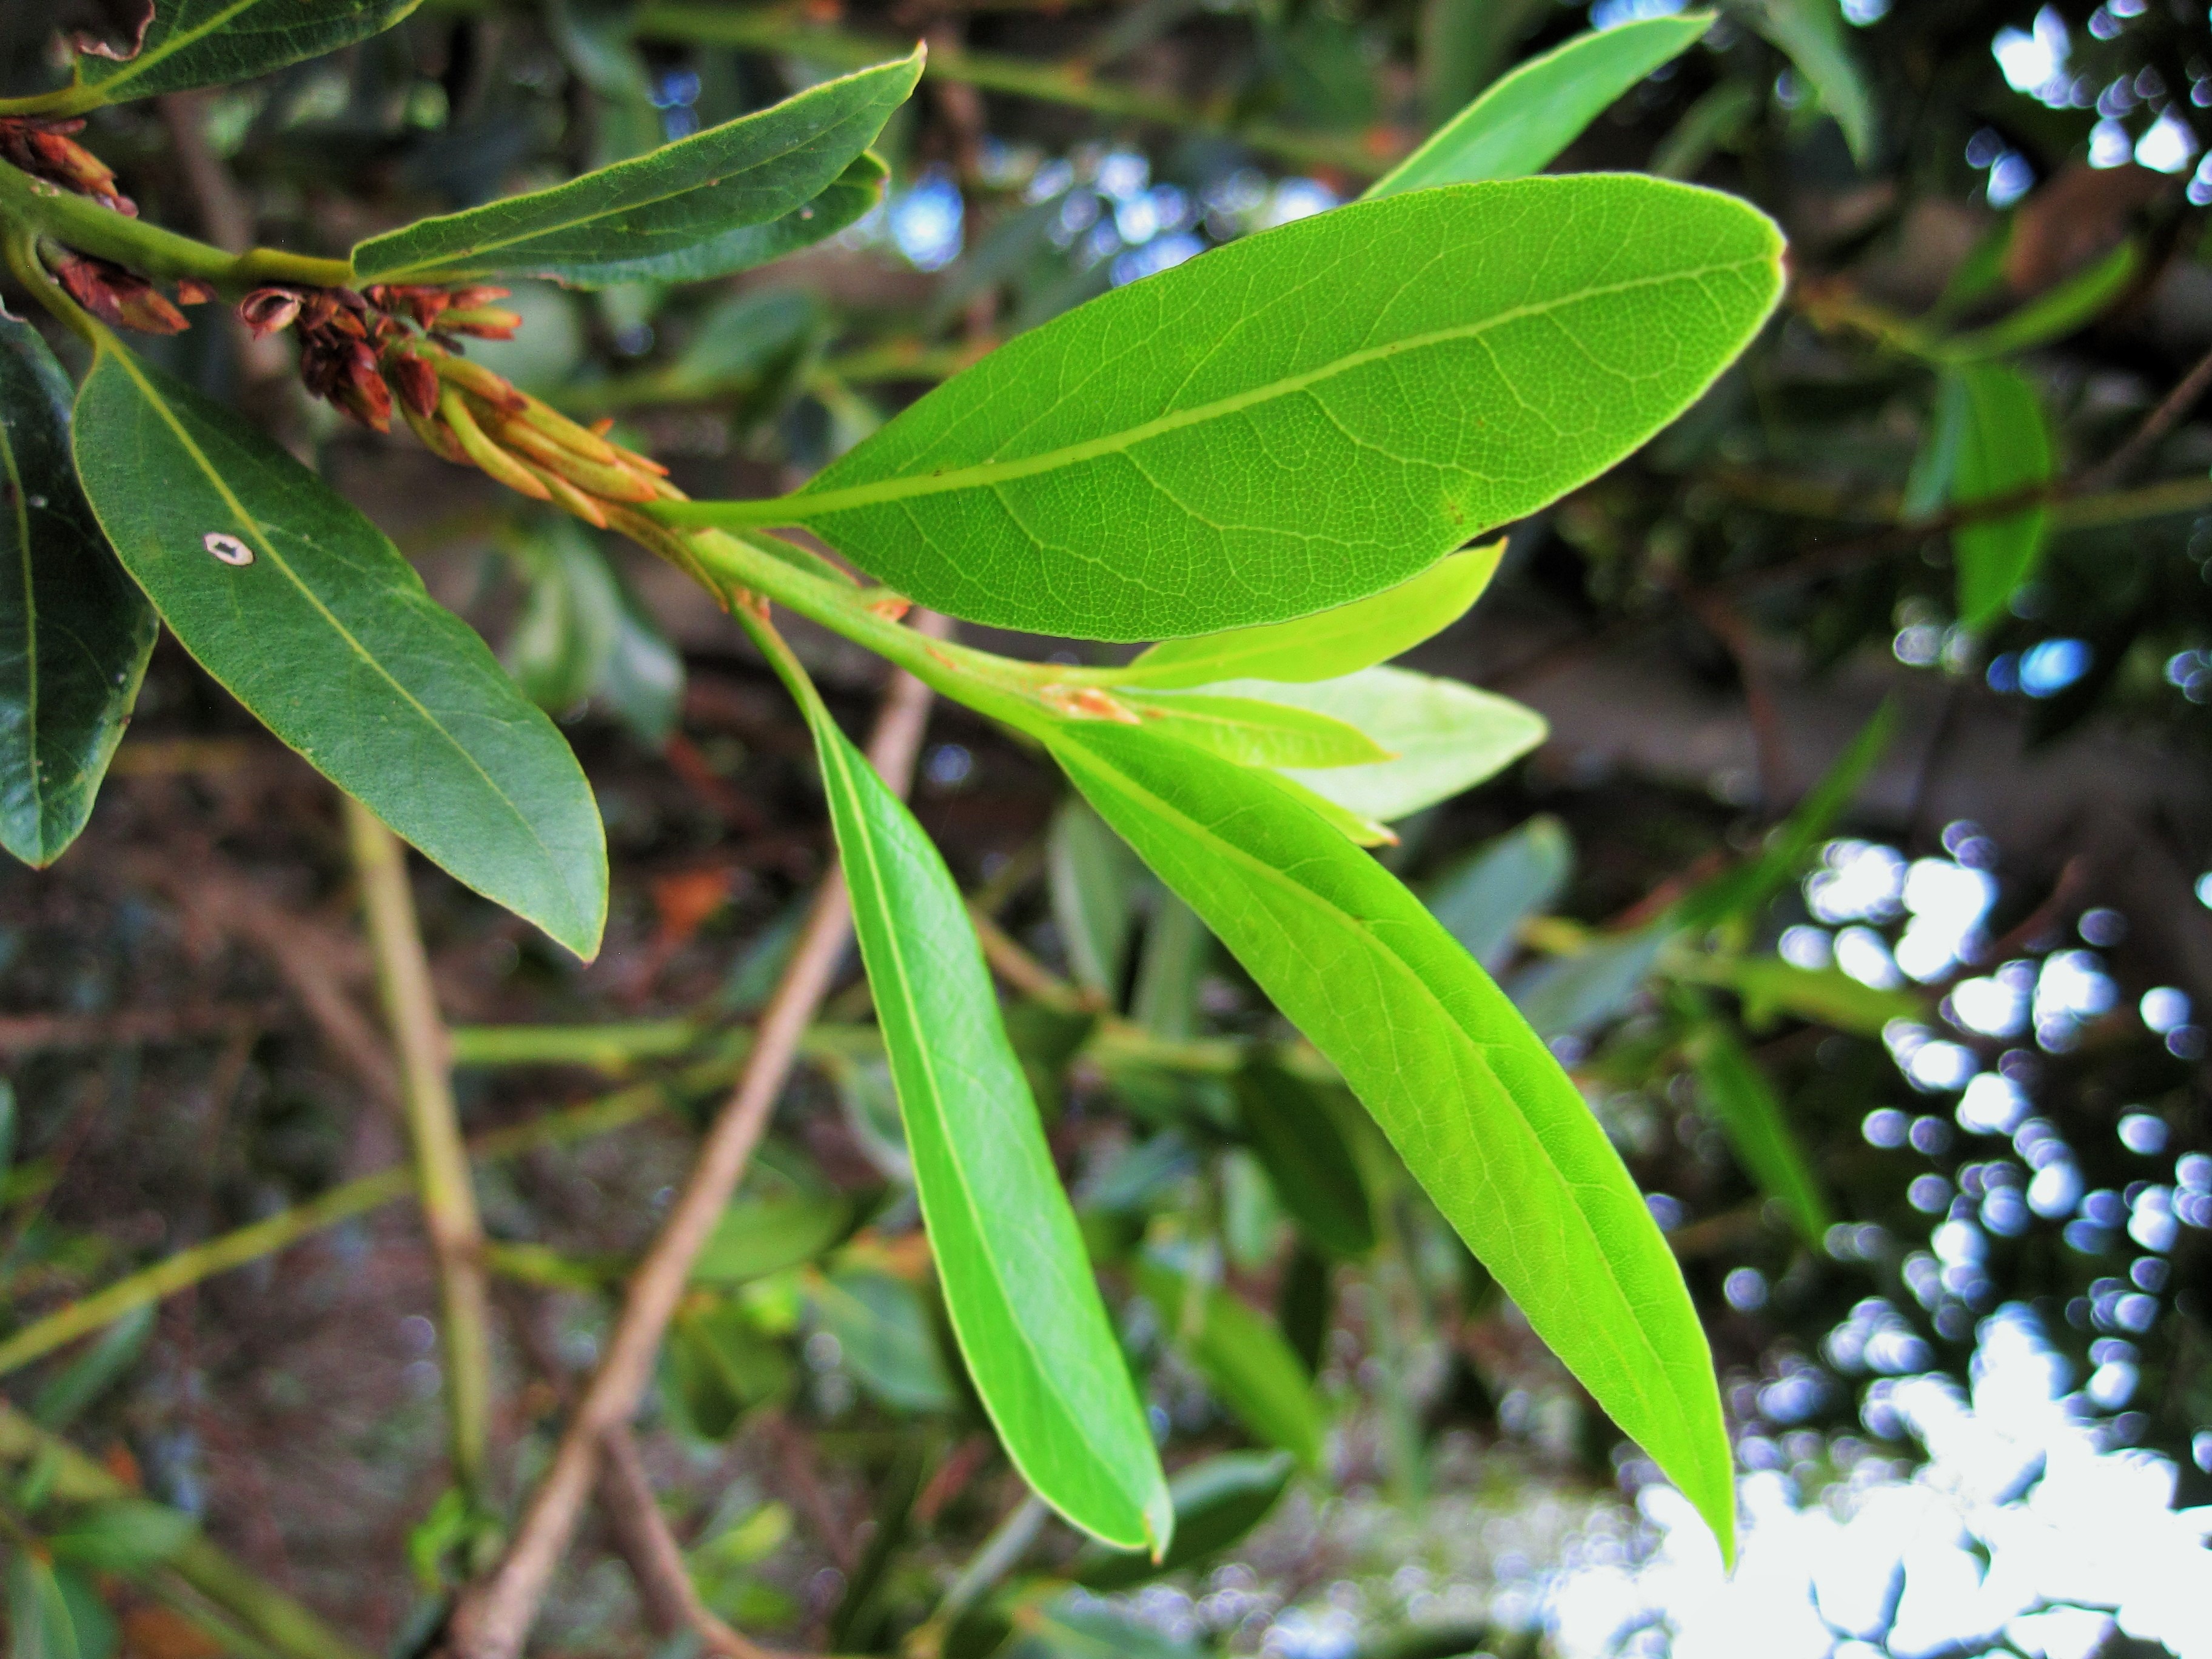
tree, light, plant, leaf, flower, green, produce, evergreen, bay, botany, flora, wildflower, seasoning, shrub, aromatic, macro photography, flavor, flowering plant, woody plant, land plant, bay leaf sprig